Kohlhiesel's Daughters (1943 film)

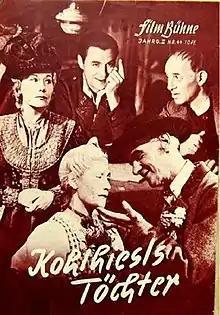

Kohlhiesel's Daughters (German: Kohlhiesels Töchter) is a 1943 German comedy film directed by Kurt Hoffmann and starring Eduard Köck, Heli Finkenzeller and Oskar Sima. It is one of a number of film adaptations of Hanns Kräly's play of the same name.